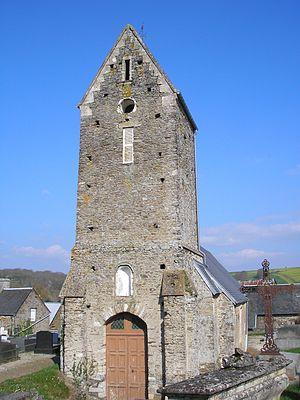
Bauquay (Normandie, France). L'église Saint-Mathieu.
Bauquay est une ancienne commune française, située dans le Bocage virois et dans le département du Calvados en région Normandie, peuplée de 296 habitants.